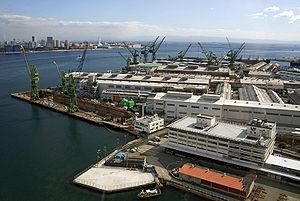
Kawasaki Shipbuilding Corporation est une entreprise de construction navale japonaise, filiale de Kawasaki Heavy Industries.